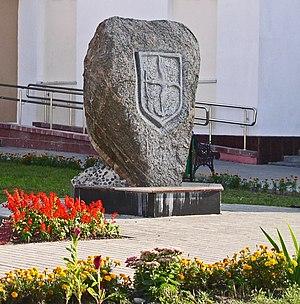
Stoline est une ville de la voblast de Brest, en Biélorussie, et le centre administratif du raïon de Stoline. Sa population s'élevait à 13 269 habitants en 2017.